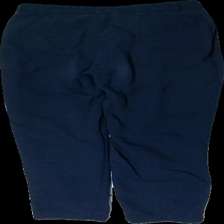
View: back
Type: Trousers
Category: Ladies
Brand: Rodebjer
Colors: Blue
Material: 58% polyester 42% cotton
Cut: Regular
Size: XS
Season: All
Trend: Leather
Damage location: bottom left
Price range: <50
Recommended usage: Reuse
Description: blå kostymbyxor, mycket håriga
Comment: går vidare pga märke